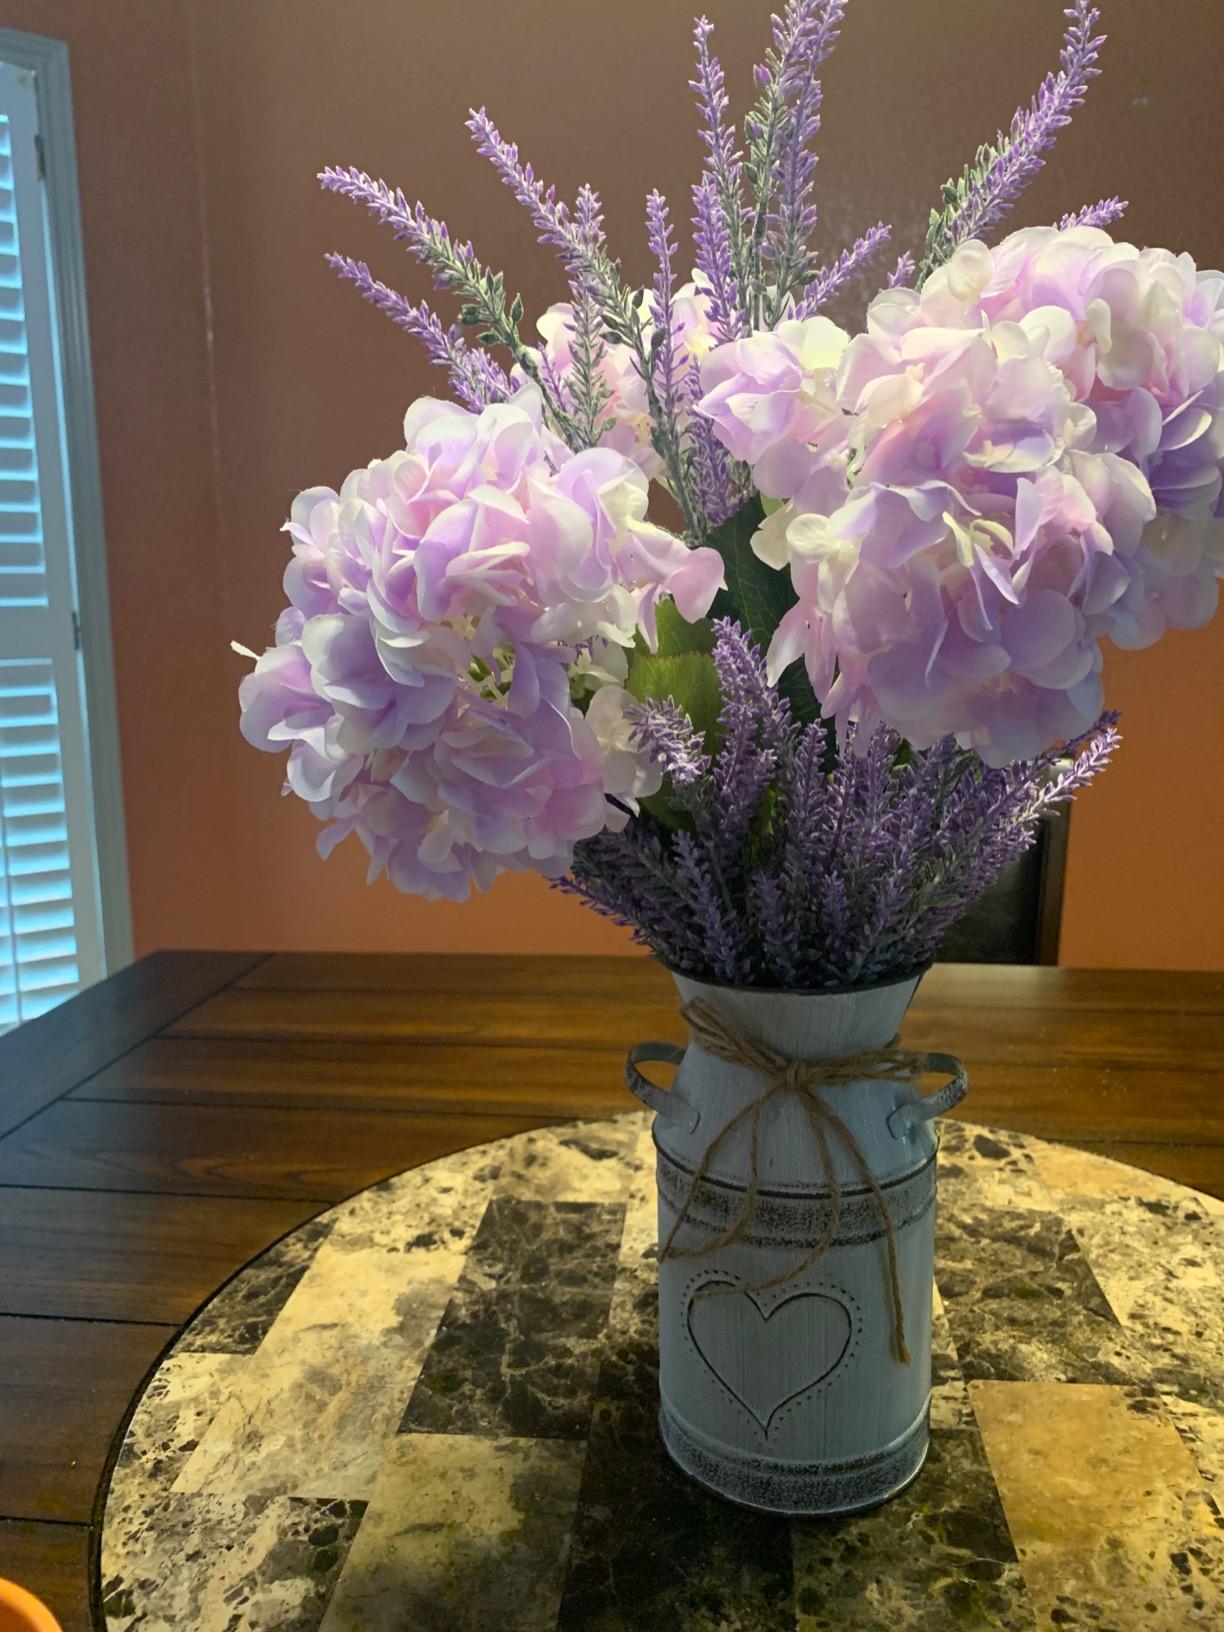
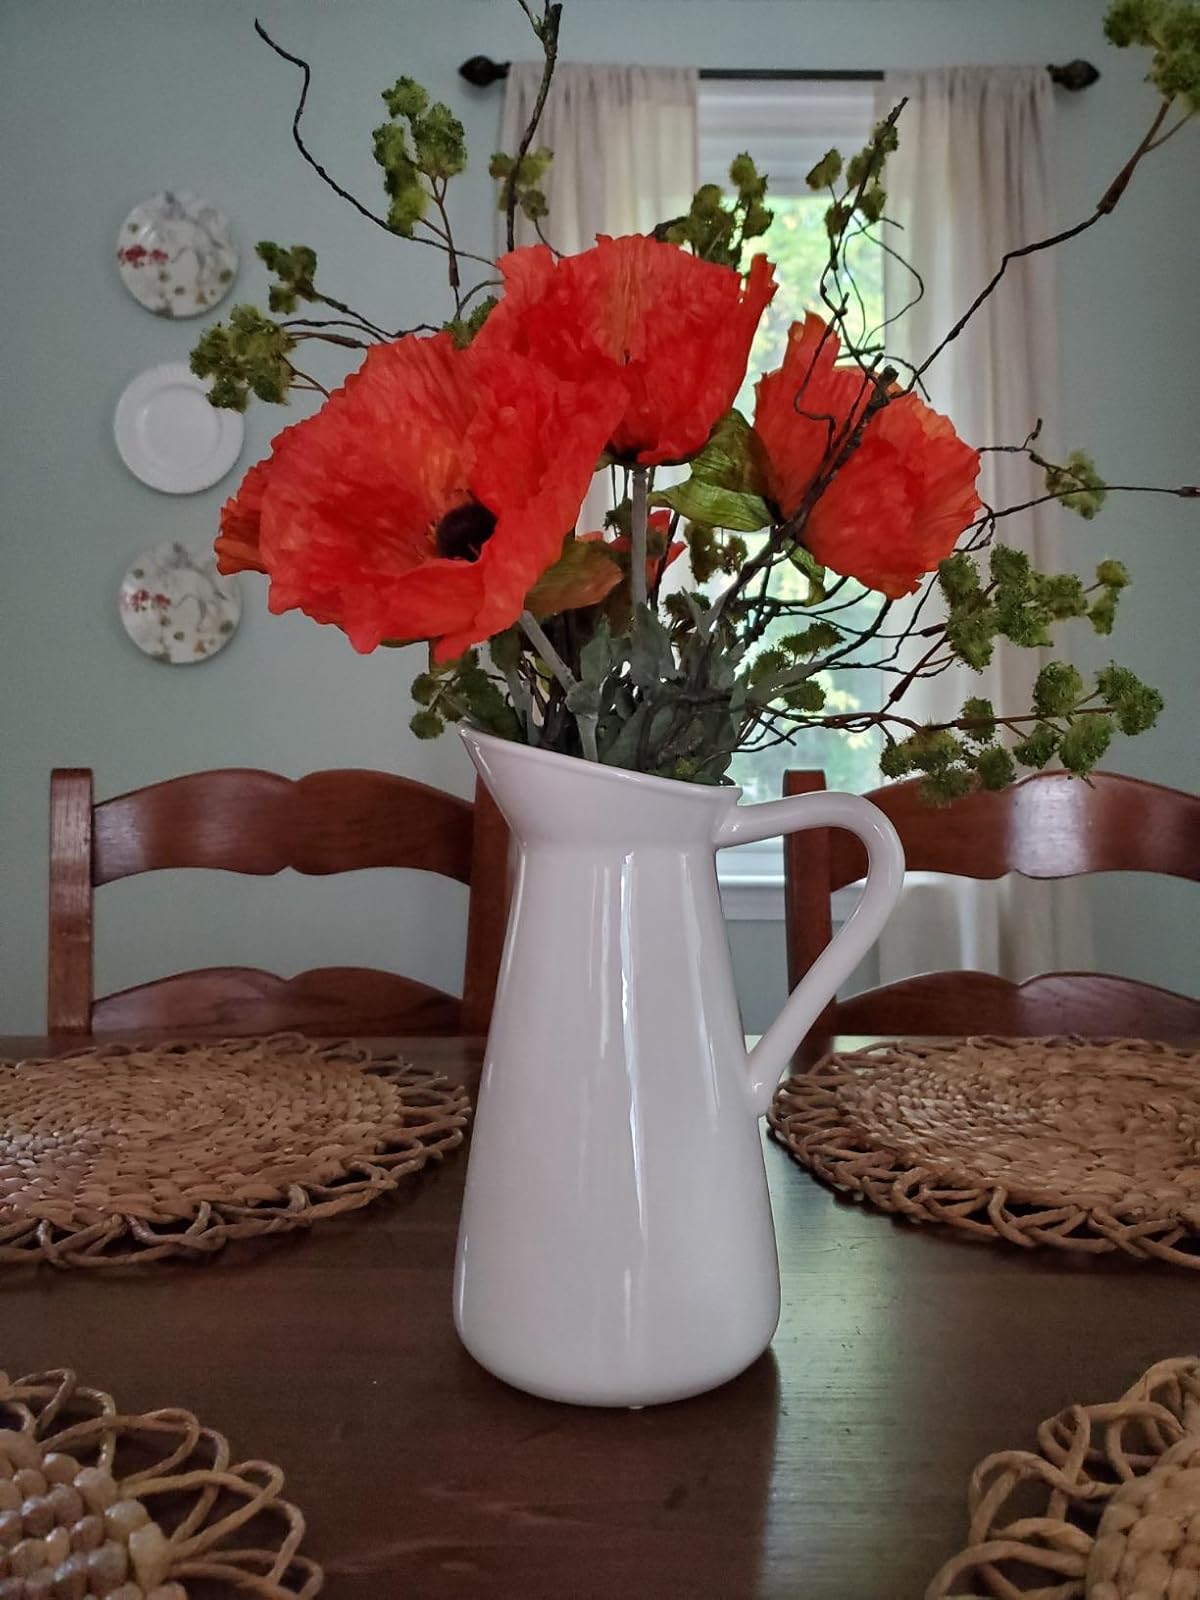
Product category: vase
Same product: no